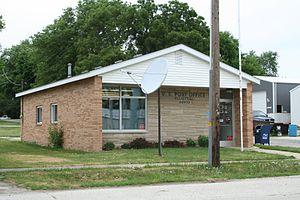
Elliott est un village du comté de Ford dans l'Illinois, aux États-Unis. Situé au Sud du comté, il est incorporé le 10 juillet 1903. Le village est baptisé à la mémoire de Samuel Elliott, propriétaire terrien.